Topf and Sons

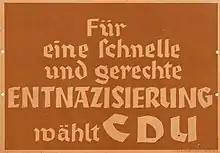
A poster from the North Rhine-Westphalia state elections 1947, with the slogan "For a quick and just denazification vote CDU"

In early 1943, the Topf & Söhne fitter Heinrich Messing installed exhaust fans in the Auschwitz II crematoria and also in the gas chambers. Initially, the process of gassing prisoners and then letting fresh air into the gas chambers lasted several hours, but after the exhaust fans were installed this was reduced to about an hour, thus reducing the turn around time.